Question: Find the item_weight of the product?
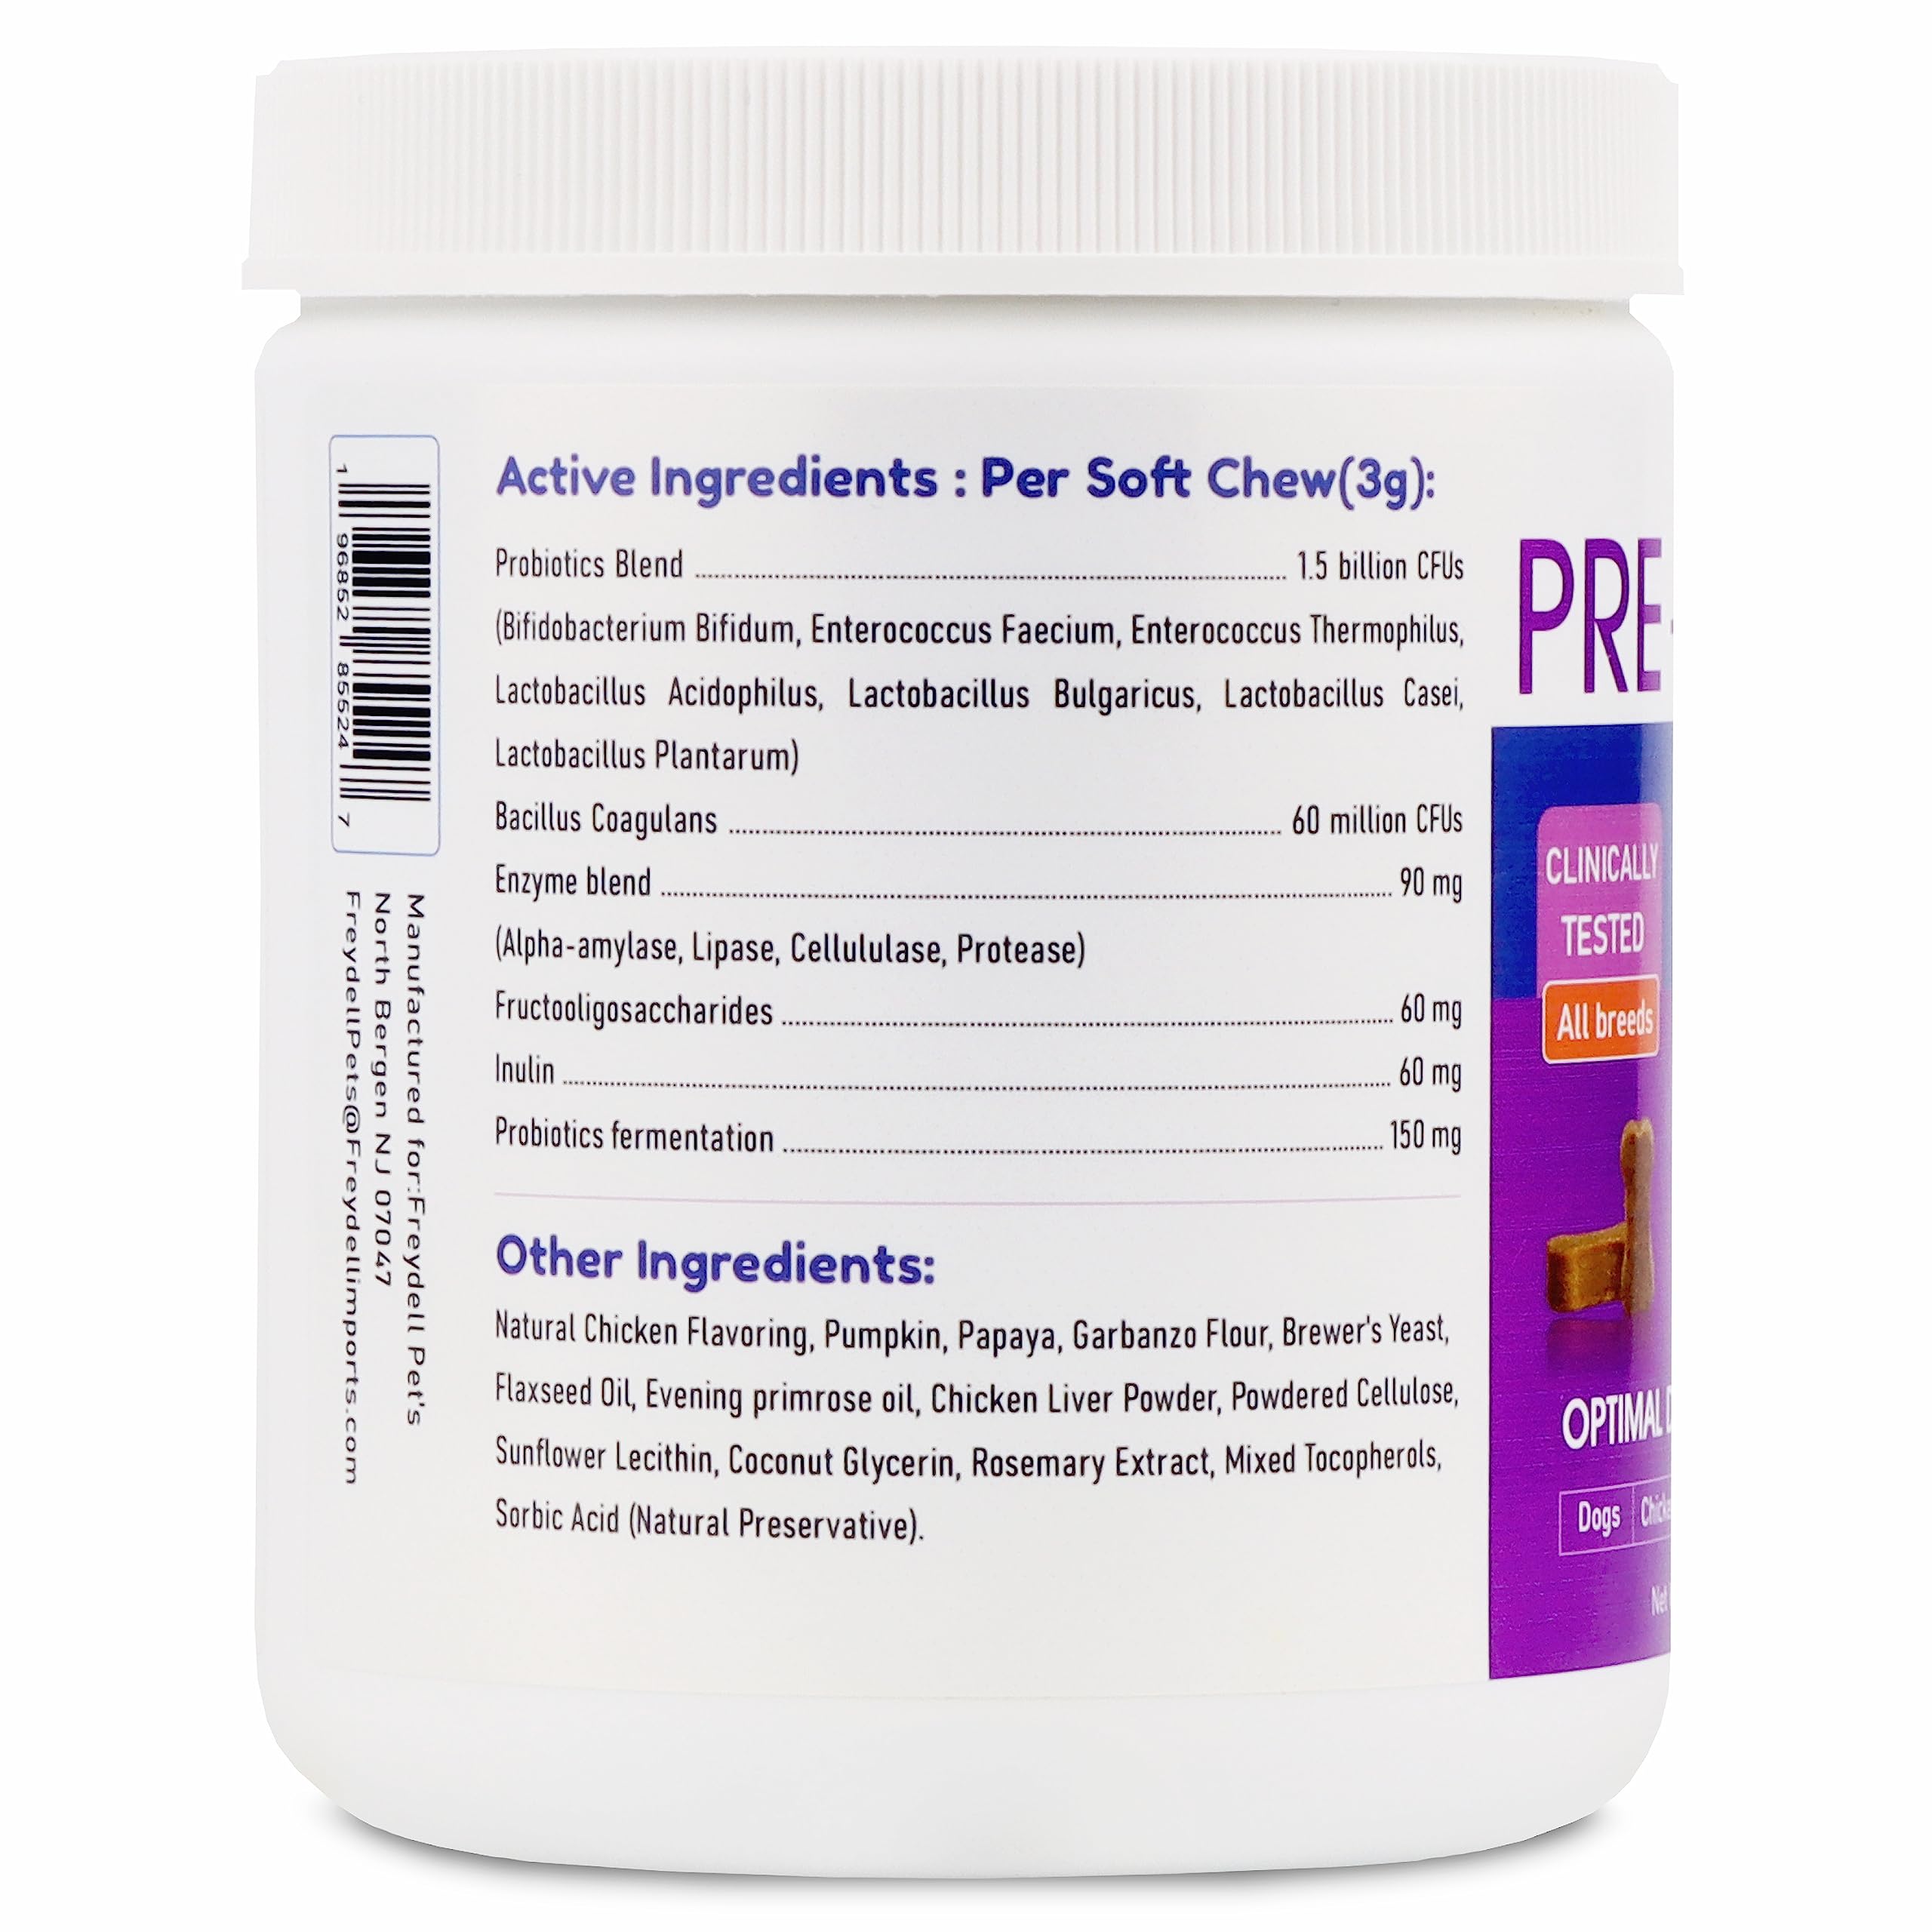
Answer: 3.0 gram